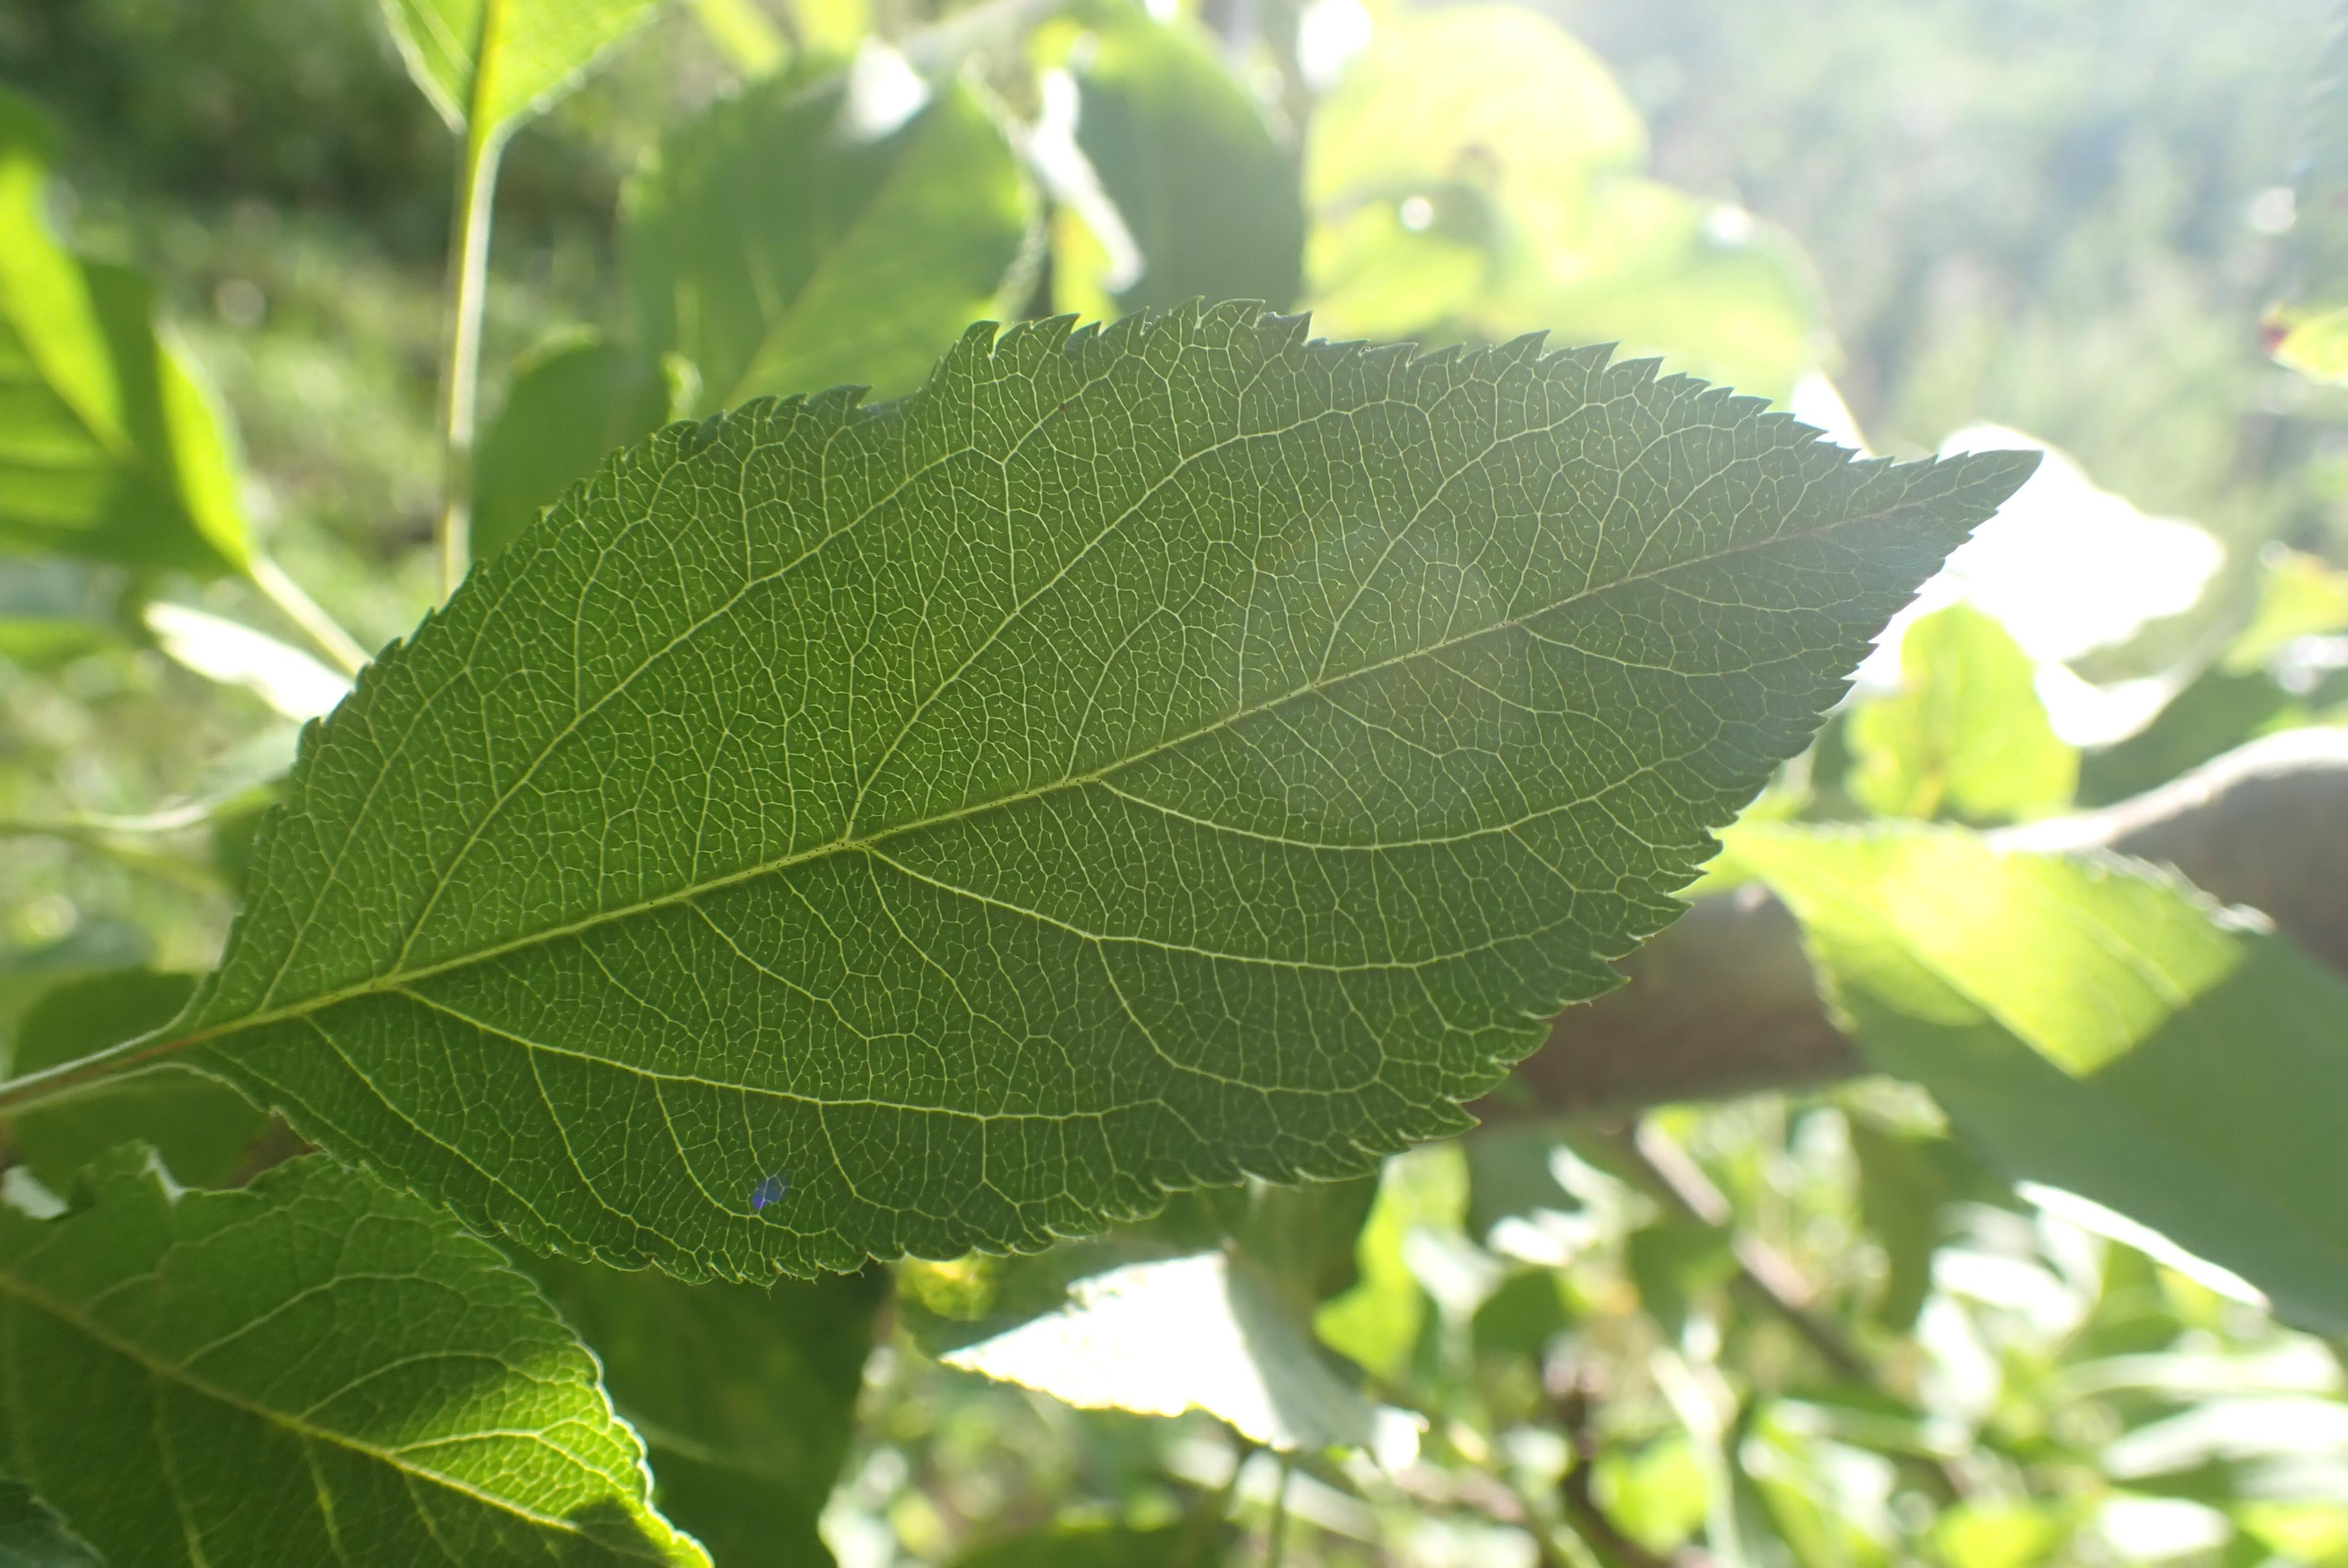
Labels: healthy